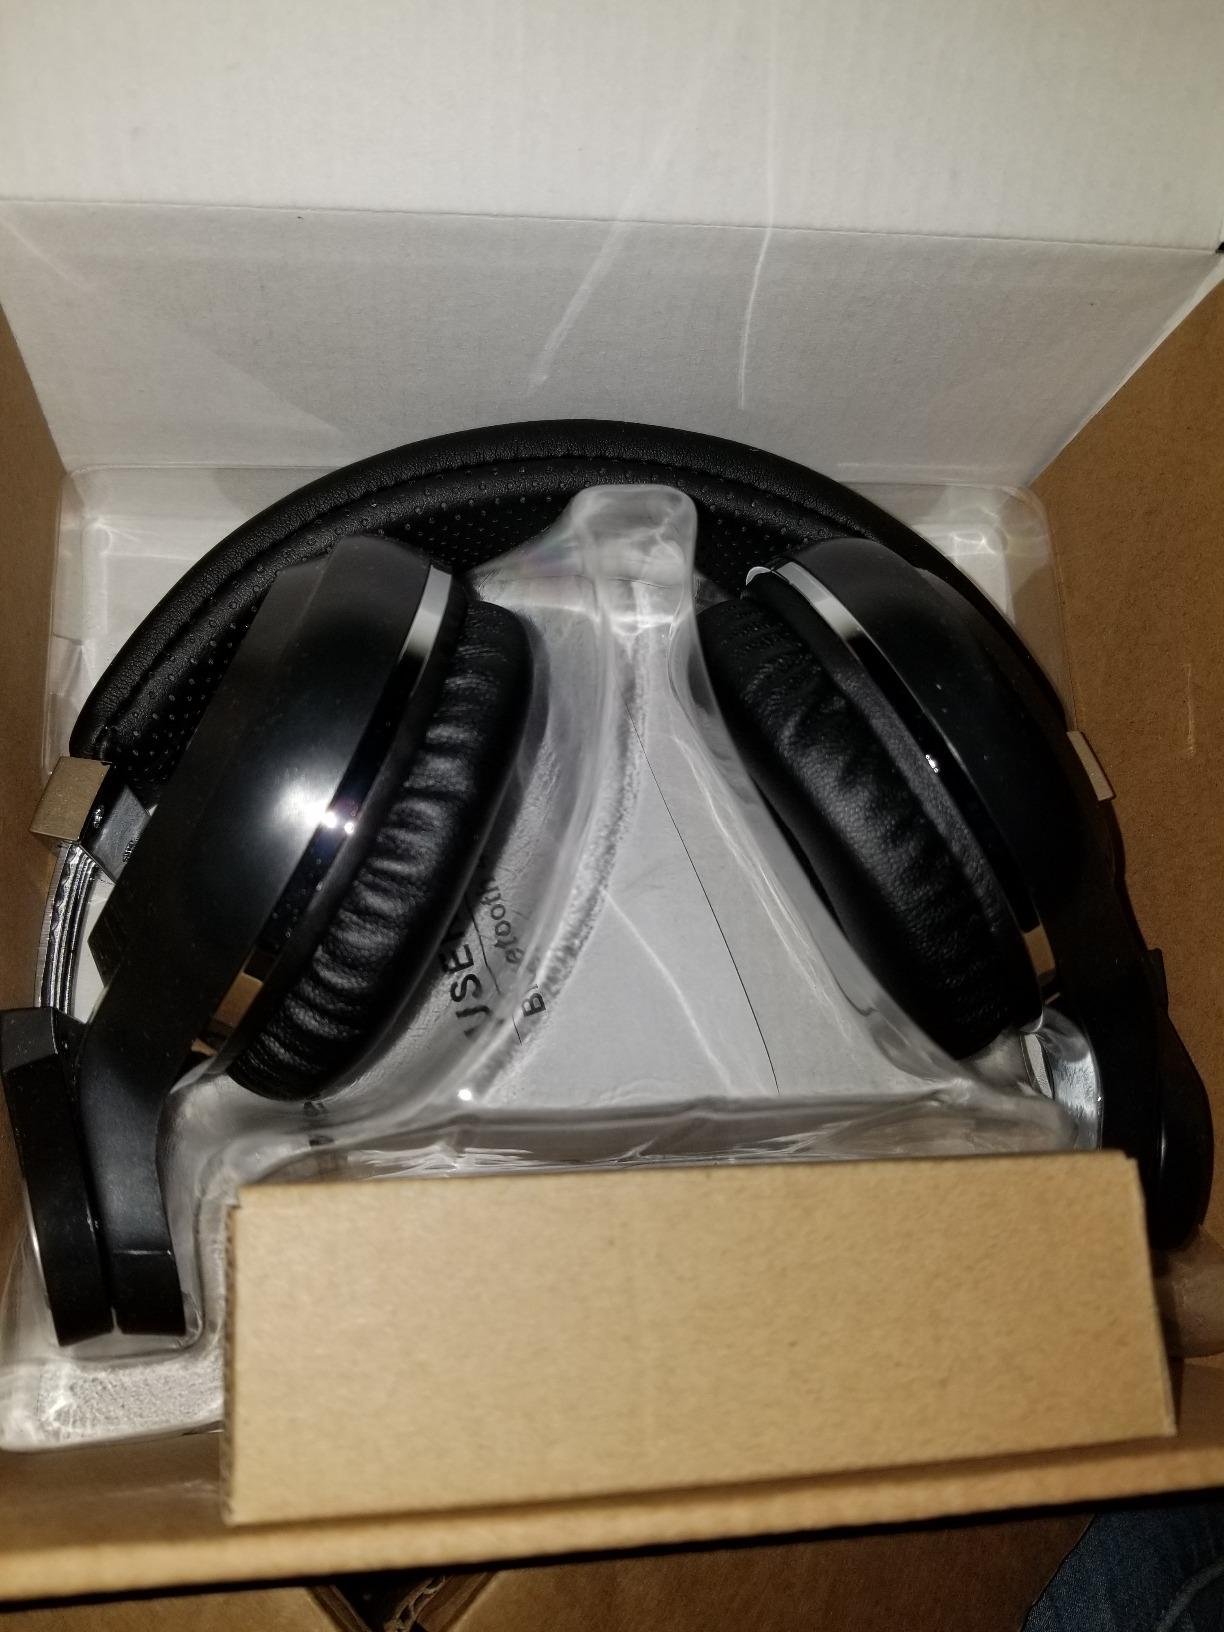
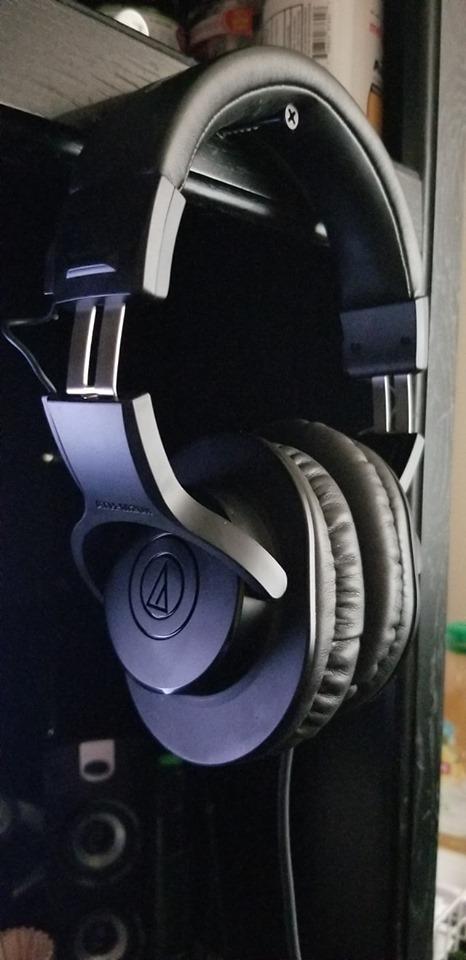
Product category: headphones
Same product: no